Bring It On Again

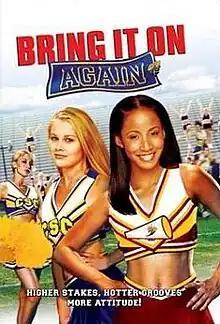
DVD cover

Bring It On Again is a 2004 American cheerleading comedy film directed by Damon Santostefano and starring Anne Judson-Yager and Bree Turner.